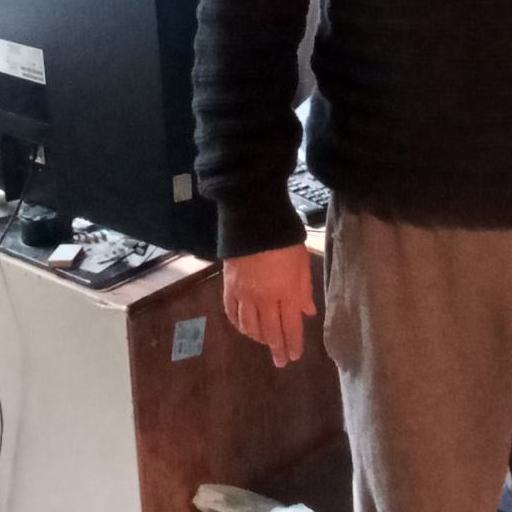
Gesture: no_gesture